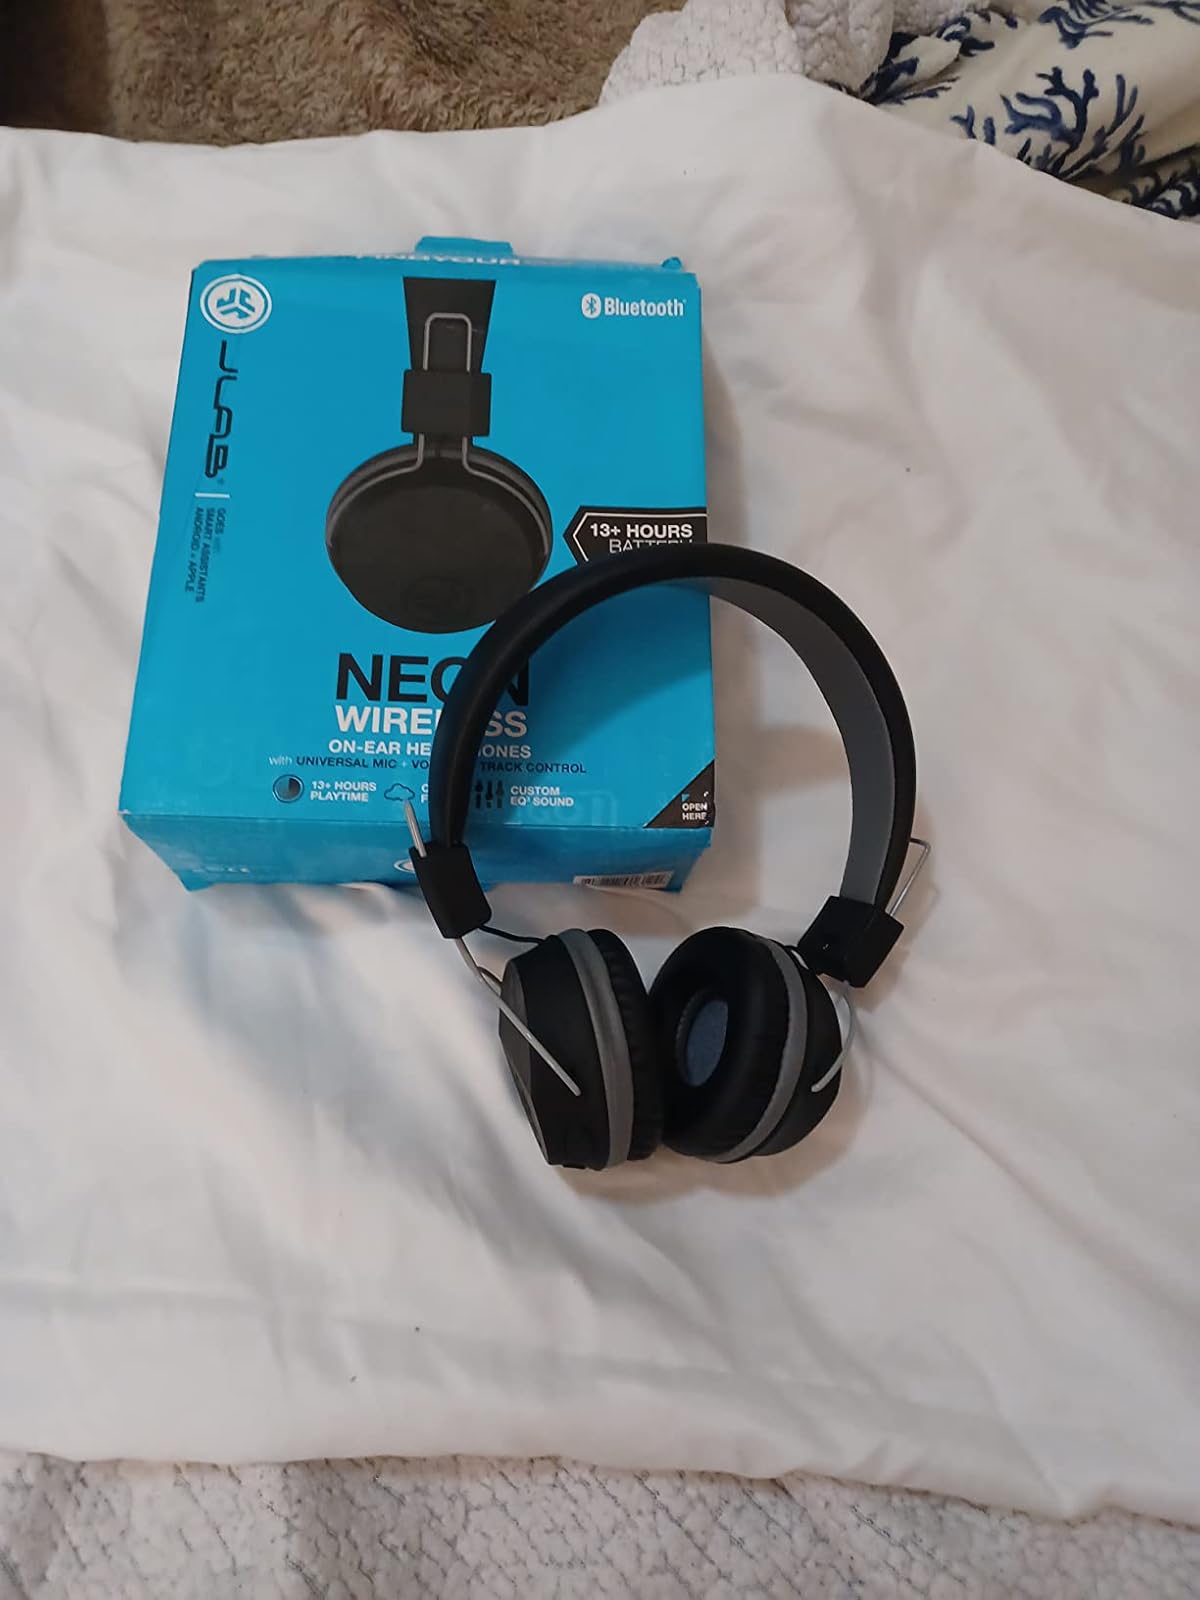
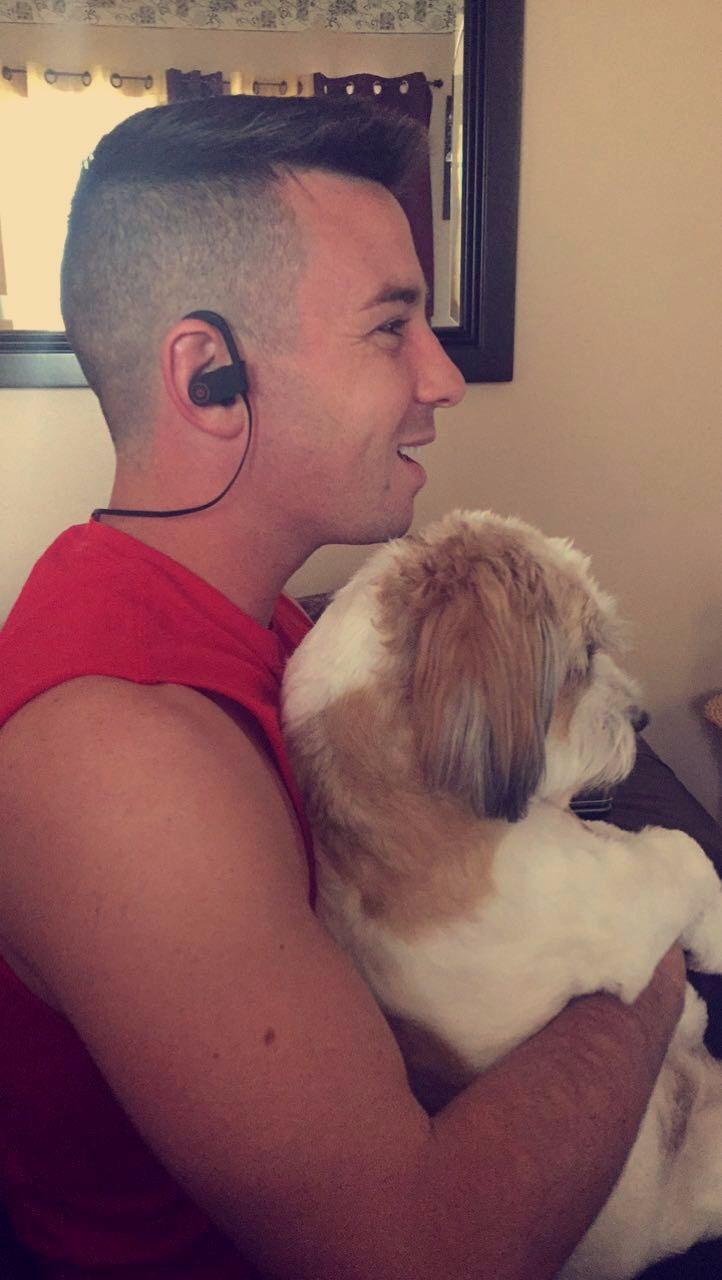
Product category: headphones
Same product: no